Jainism in Europe

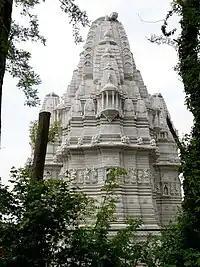
Jain temple in Antwerp, Belgium

The introduction of Jainism to the West is credited to a German scholar, Hermann Jacobi, who translated some Jain literature and published it in the series 'Sacred Books of East' in 1884.